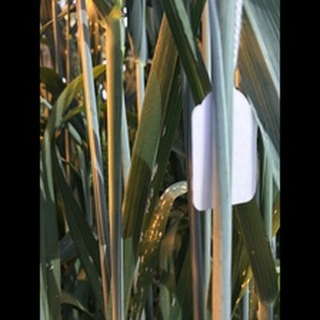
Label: wheat_mildew